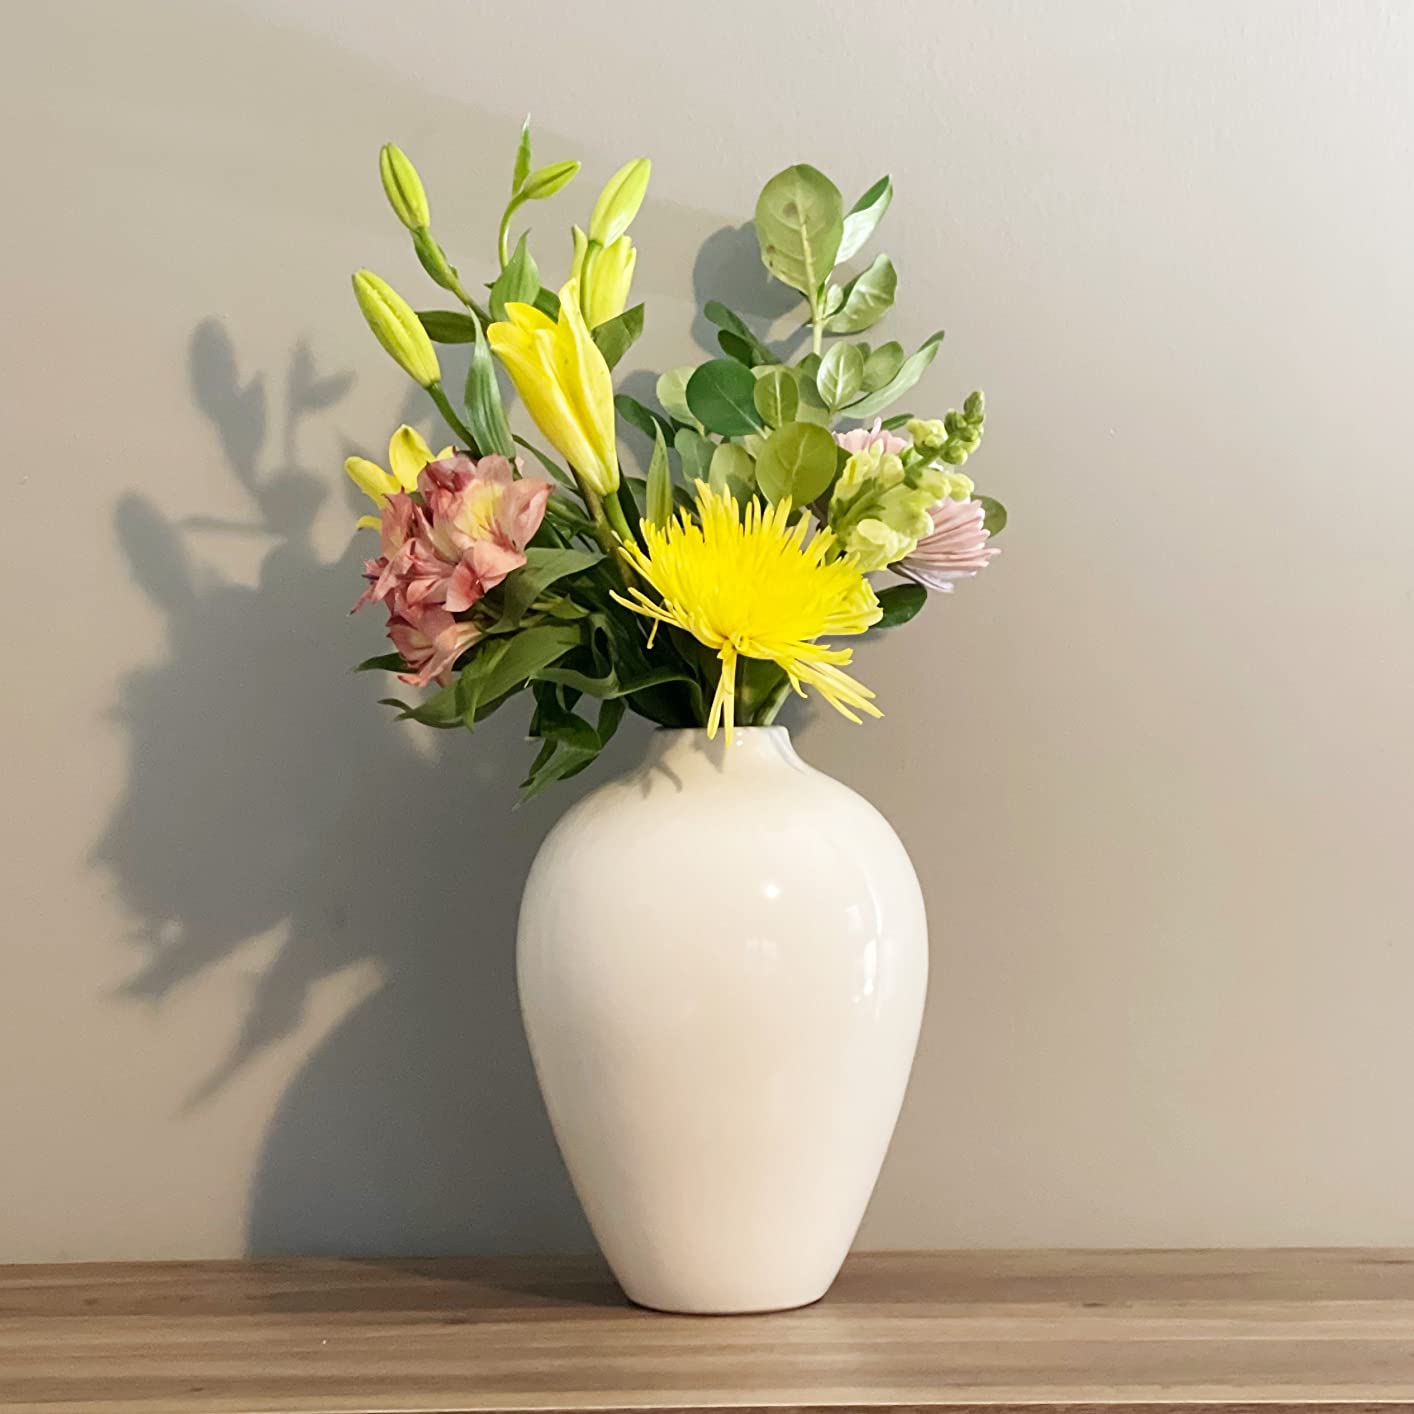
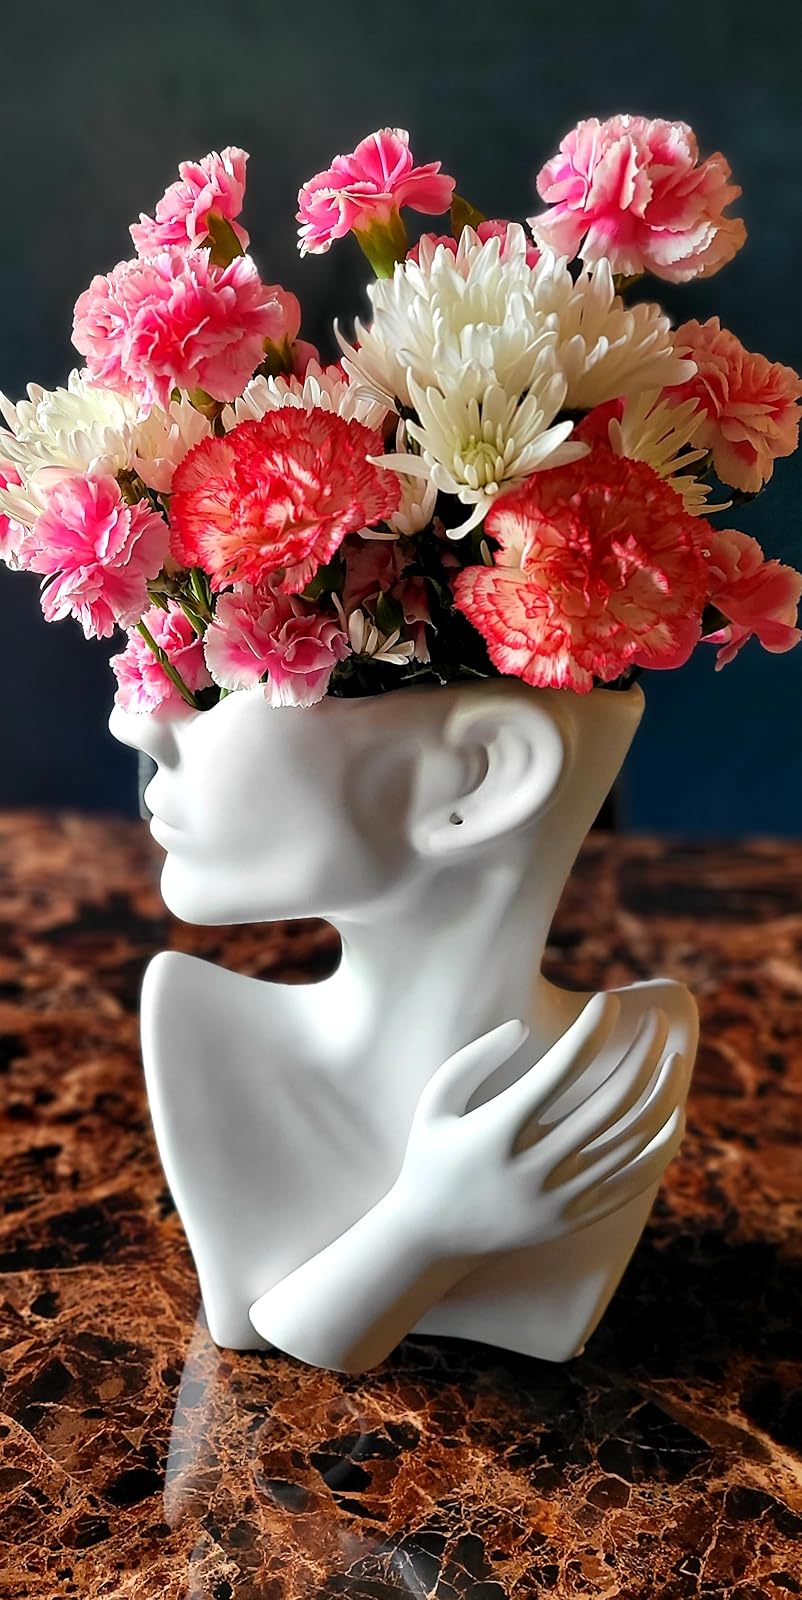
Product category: vase
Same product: no